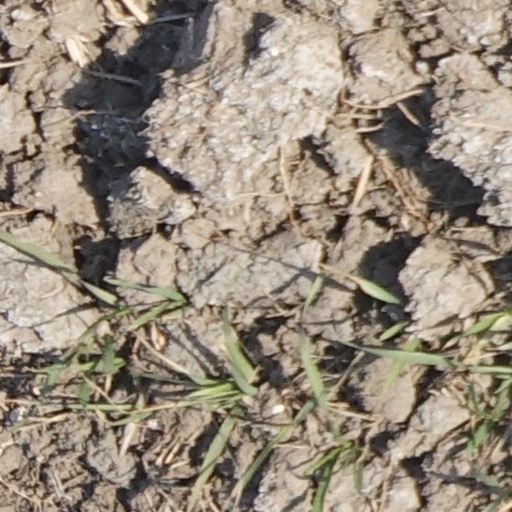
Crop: wheat